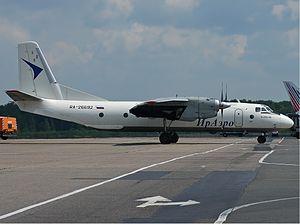
IrAero est une compagnie aérienne basée à Irkoutsk, en Russie. Elle propose des vols commerciaux réguliers ainsi que des vols charters et cargo. Elle opère depuis l'Aéroport international d'Irkoutsk.